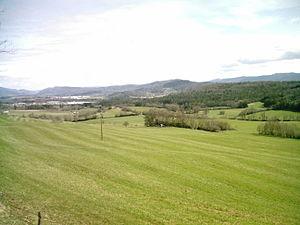
Nurieux-Volognat est une commune française, située dans le département de l'Ain en région Auvergne-Rhône-Alpes. La commune a été créée en 1973 par fusion entre Mornay et Volognat.